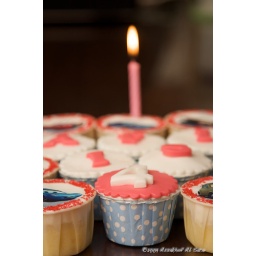
A nice cup cake prepared by my wife for Hafiz's birthday.